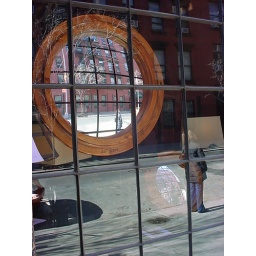
mirror in window of art gallery - SOHO